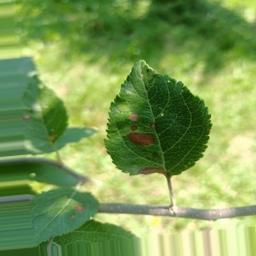
Label: Alternaria